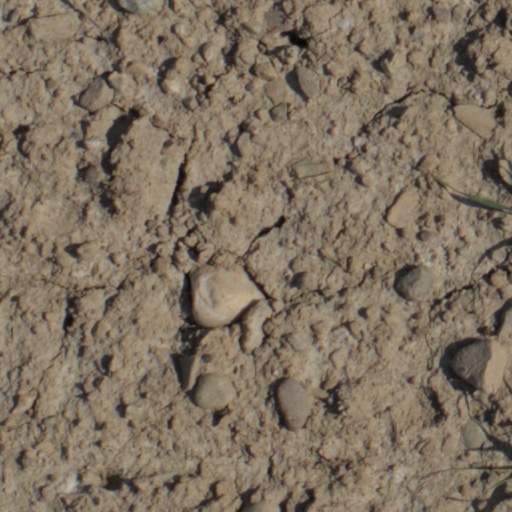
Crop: wheat